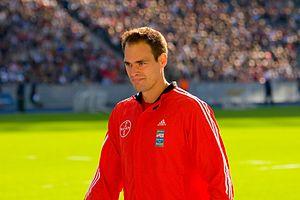
Ingo Schultz, né le 26 juillet 1975 à Lingen, est un athlète allemand, évoluant sur 400 m.